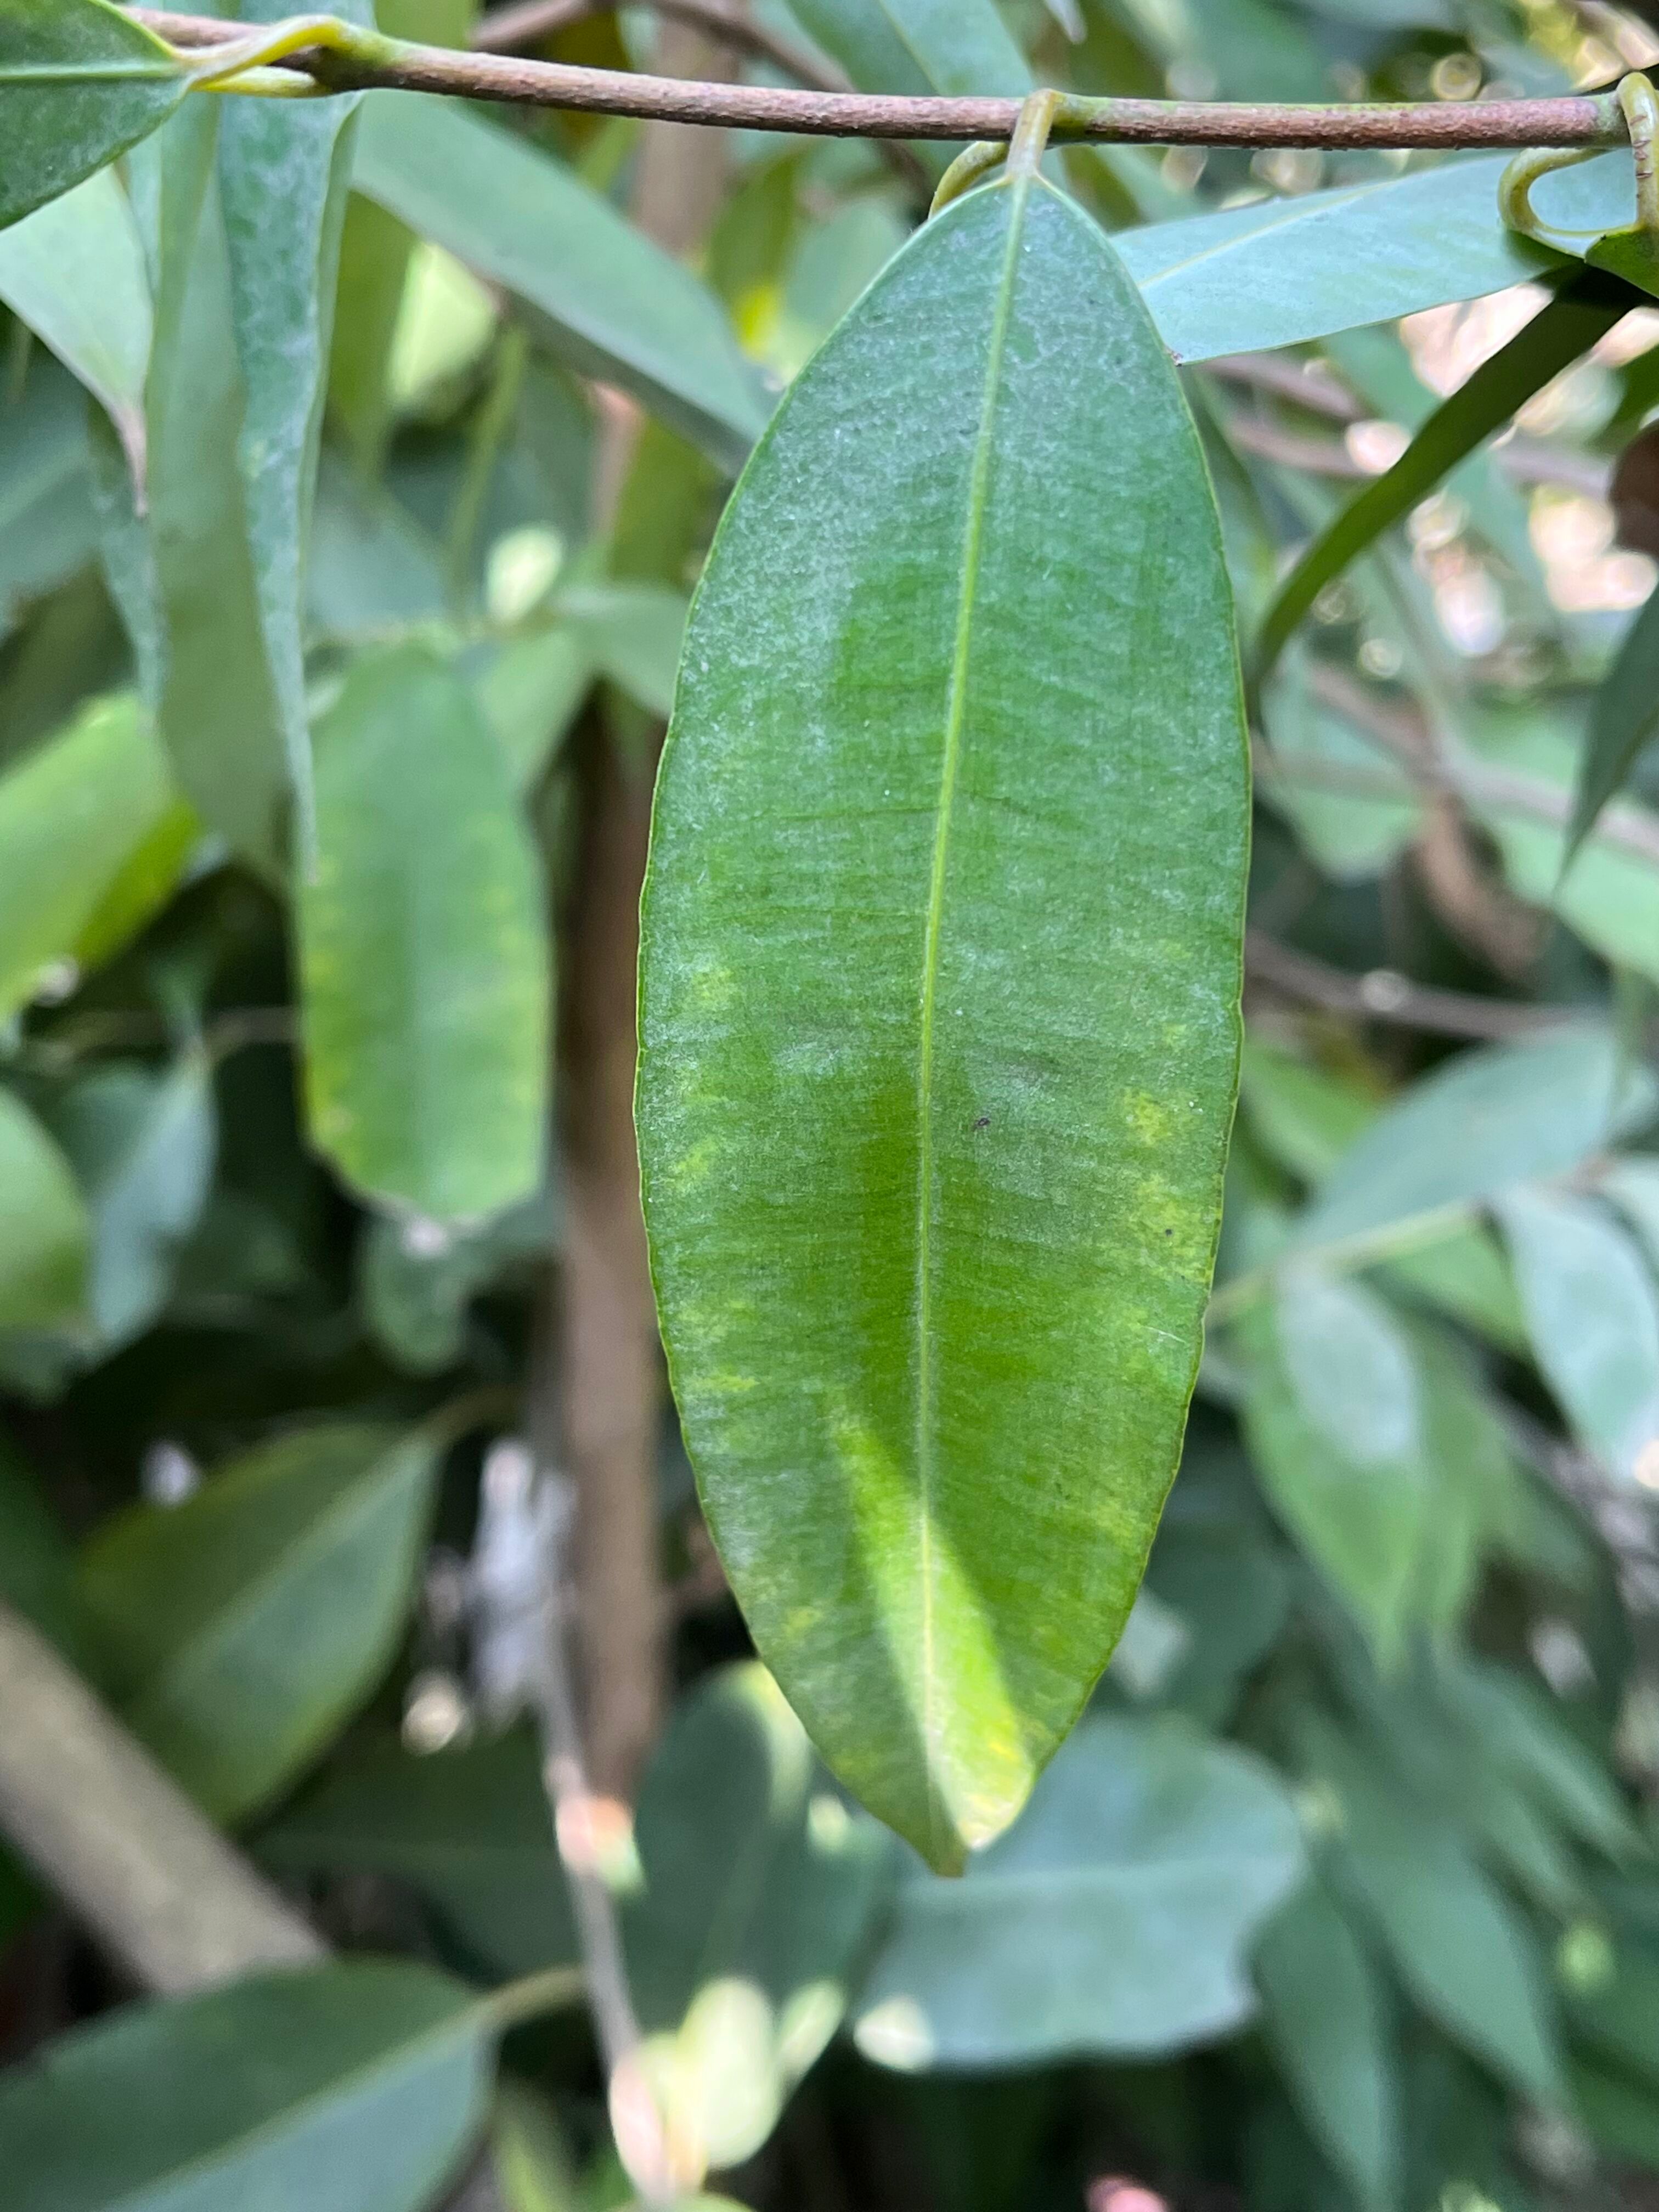
Plant species: terminalia-arjuna